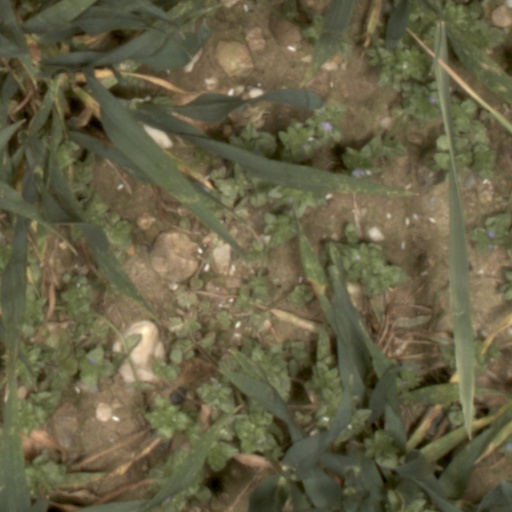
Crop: wheat